United Service Organizations

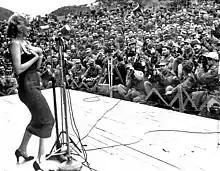
Marilyn Monroe performing in Korea, 1954

In 1947, the USO was disbanded, due partly to lack of funds. In 1951, when the United States entered the Korean War, Secretary of Defense George Marshall and Secretary of the Navy Francis P. Matthews requested that the USO be reactivated "to provide support for the men and women of the armed forces with help of the American people." According to war historian Paul Edwards, between 1952 and 1953, not a day went by without the USO providing services somewhere in Korea. At home or overseas, in 1952 it was serving 3.5 million in the armed forces using much the same methods of operation as it did in World War II.